El Gen Argentino

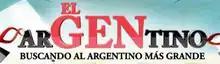
Title screen

El Gen Argentino (Spanish for "The Argentine Gene") is an Argentine television programme aired on Telefe to determine who the public considered "the greatest Argentine in history". Premiered on 27 August 2007, it was a spin-off of the 2002 "100 Greatest Britons" series produced by the BBC. The Top 10 were announced on launch night, with almost 350,000 votes cast. In subsequent episodes, two candidates were chosen via an Internet vote for each of the five categories: sports, popular culture and journalism, 19th century politics, 20th century politics, and arts, sciences and humanities. On the last airing of the show, one personality among them was declared the winner.